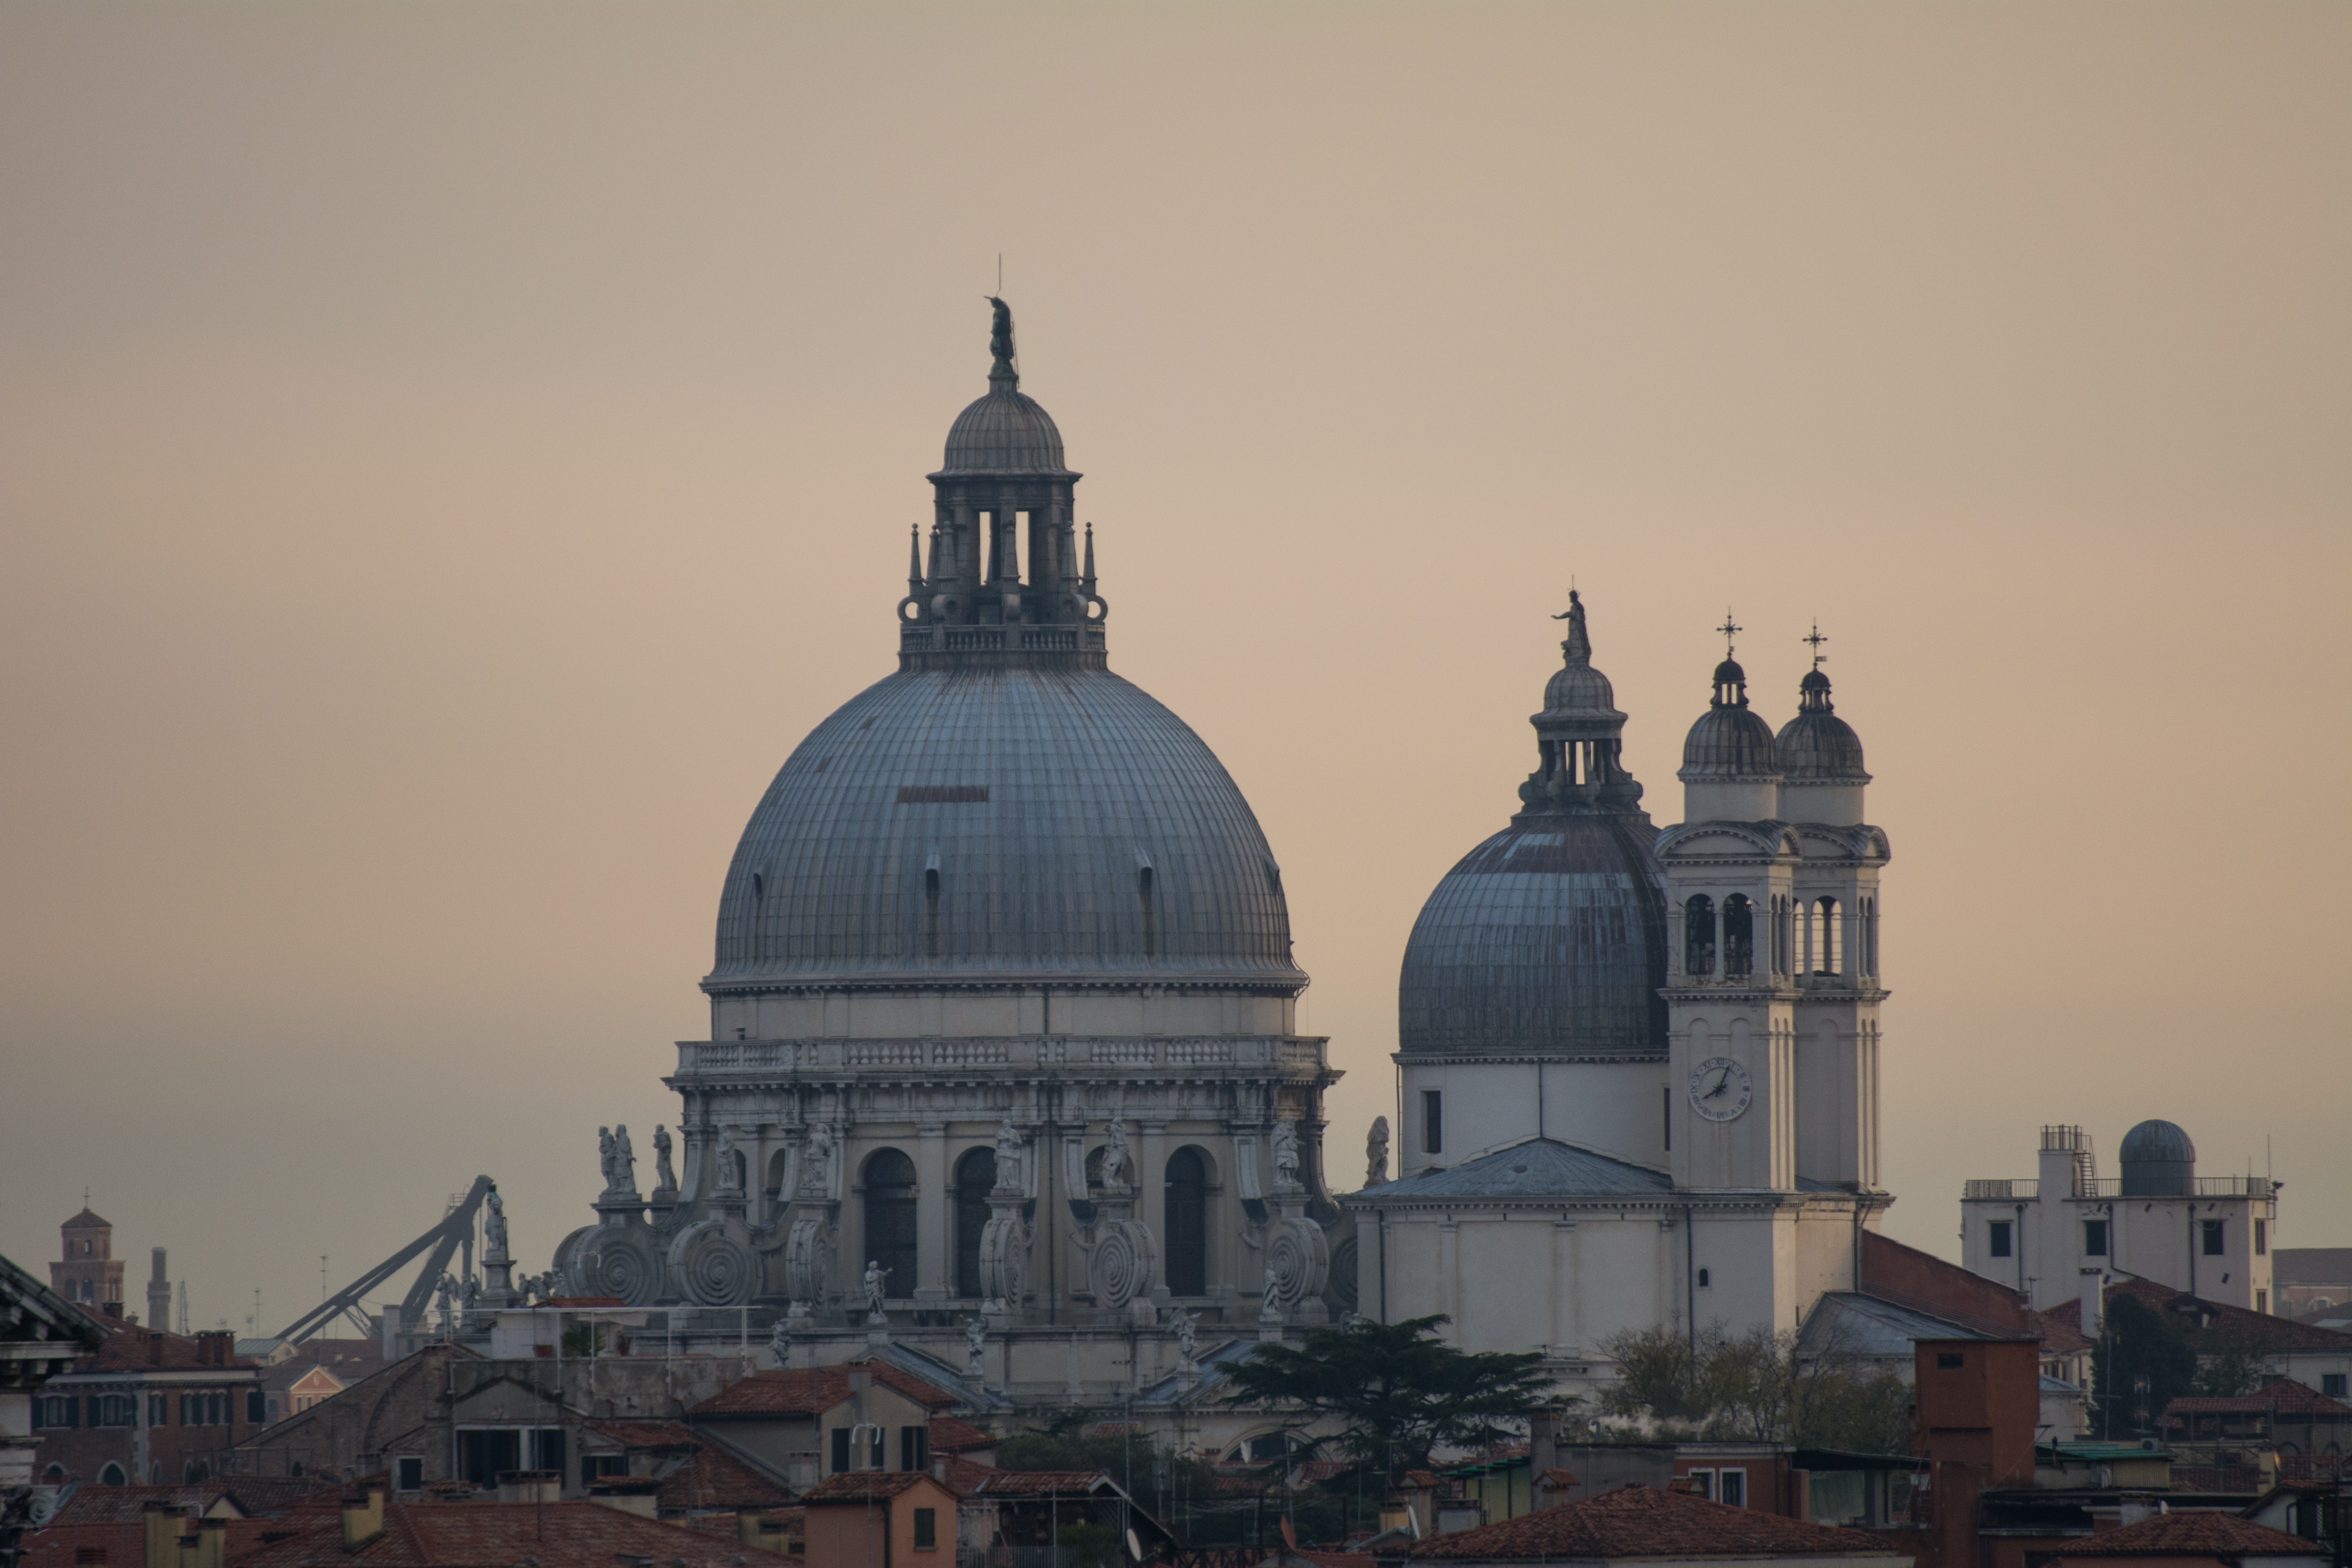
sunrise, building, cityscape, evening, landmark, venice, church, cathedral, place of worship, spire, basilica, dome, mood, morgenstimmung